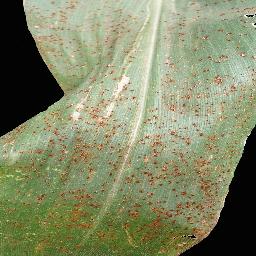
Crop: corn
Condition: (maize)_common_rust